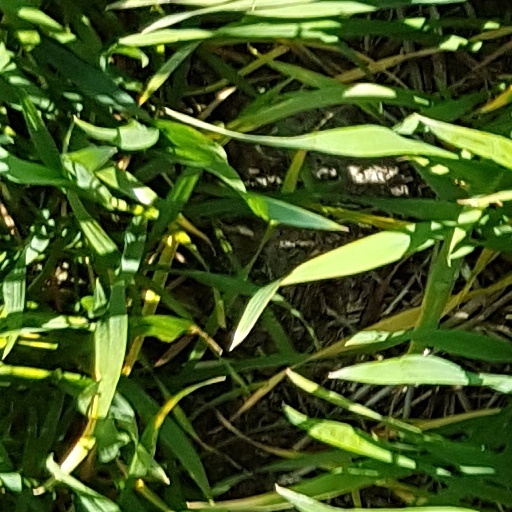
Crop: wheat